1973 Wigan Metropolitan Borough Council election

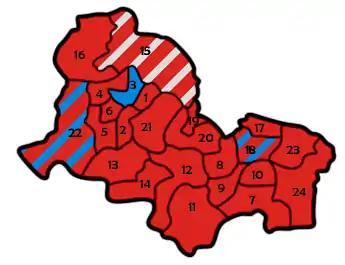
Map of the results for the 1973 Wigan council election. Labour in red, Conservatives in blue and Independent in grey.

The 1973 Wigan Council elections for the First Wigan Metropolitan Borough Council were held on 10 May 1973, with the entirety of the 72 seat council - three seats for each of the 24 wards - up for vote. It was the first council election as the newly formed metropolitan borough under a new constitution. The Local Government Act 1972 stipulated that the elected members were to shadow and eventually take over from the predecessor corporation on 1 April 1974. The order in which the councillors were elected dictated their term serving, with third-place candidates serving two years and up for re-election in 1975, second-placed three years expiring in 1976 and 1st-placed five years until 1978.